Drishya

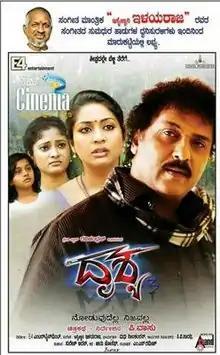
Theatrical release poster

Drishya is a 2014 Indian Kannada-language crime thriller film directed by P. Vasu and produced by E4 Entertainment, starring V. Ravichandran and Navya Nair. It is a remake of the 2013 Malayalam-language film "Drishyam", directed by Jeethu Joseph and starring Mohanlal and Meena. The supporting cast feature an ensemble of Achyuth Kumar, Prabhu, Asha Sarath, Aarohi Narayan, Unnathi and Rohith B. The film's music was composed by Ilaiyaraaja. A sequel "Drishya 2" was released in 2021.